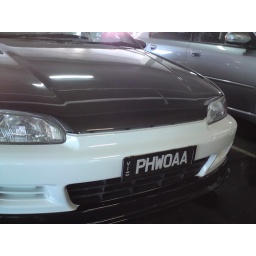
Sometimes licence plates aren't done justice by the car they sit on. This is one of those times.